Julián Juderías

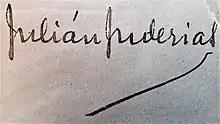
Signature of Julian Juderías

Juderías was born in Madrid to a prominent and cultured family. His father, Mariano Juderías, was a well-known historical author and translator. His mother was French. At 17, he began work with the Spanish Ministry of State. In 1900, after the death of his father, he moved to Paris to attend the School of Eastern Languages. There and in Leipzig and Odesa he studied French, German, Russian and other languages. His main work was a study about the concept of "Black Legend", in which he denounced the tendentious, nonobjective historical writing or propaganda about Spain, its people and its culture.